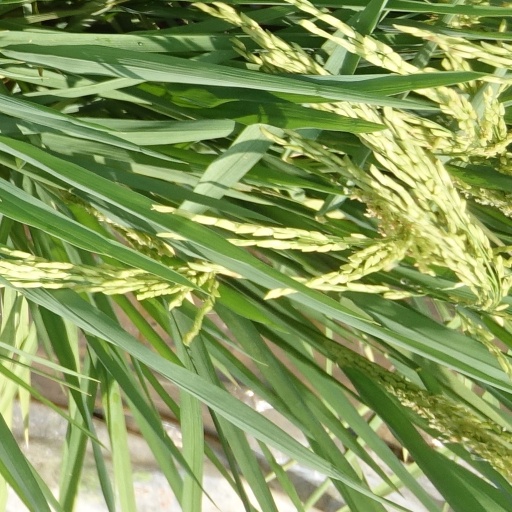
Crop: rice